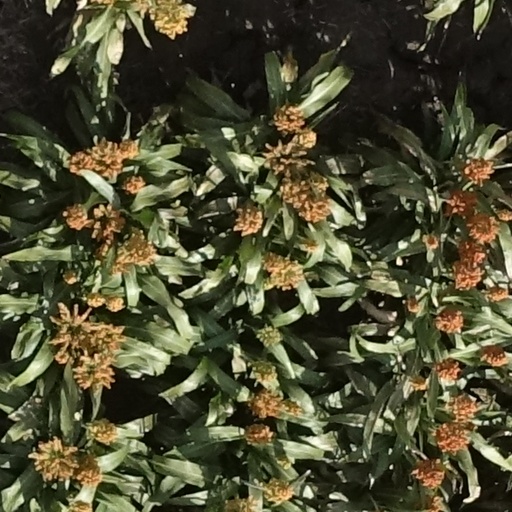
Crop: sorghum